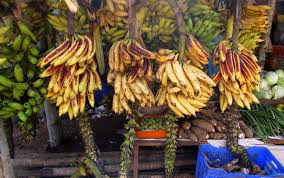
Label: Banana